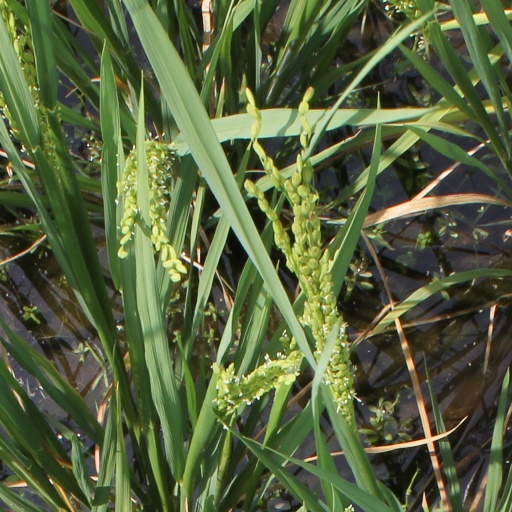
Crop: rice